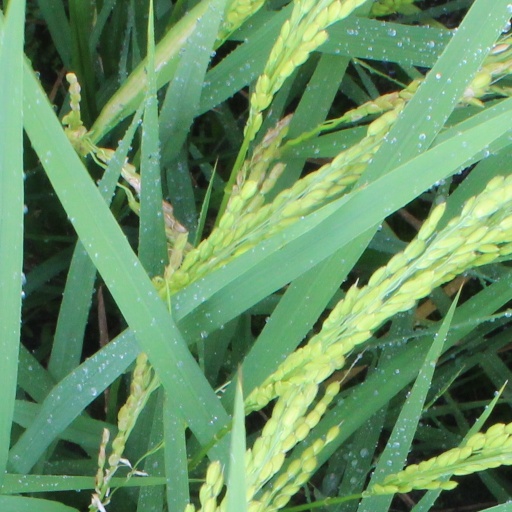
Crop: rice